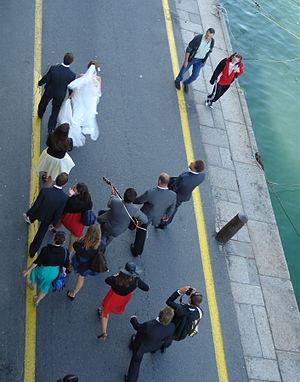
Cortège de mariage
Le mariage est une union conjugale contractuelle et/ou rituelle, à durée illimitée, déterminée ou indéterminée, reconnue et encadrée par une institution juridique ou religieuse qui en détermine les modalités. Le terme désigne à la fois la cérémonie rituelle, l'union qui en est issue et l'institution en définissant les règles. C'est l'un des cadres établissant les structures familiales d'une société.